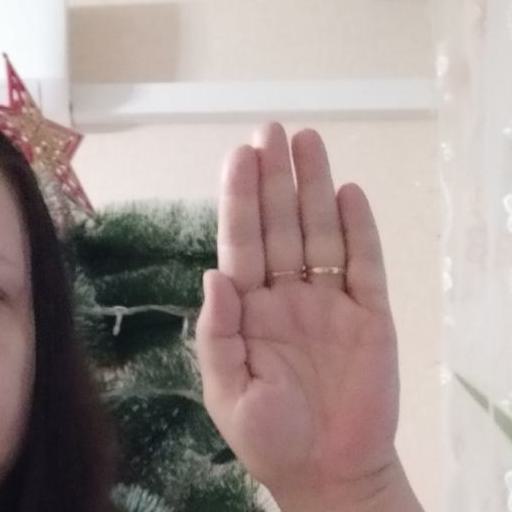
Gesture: stop